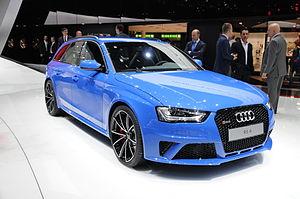
Salon international de l'automobile de Genève 2014